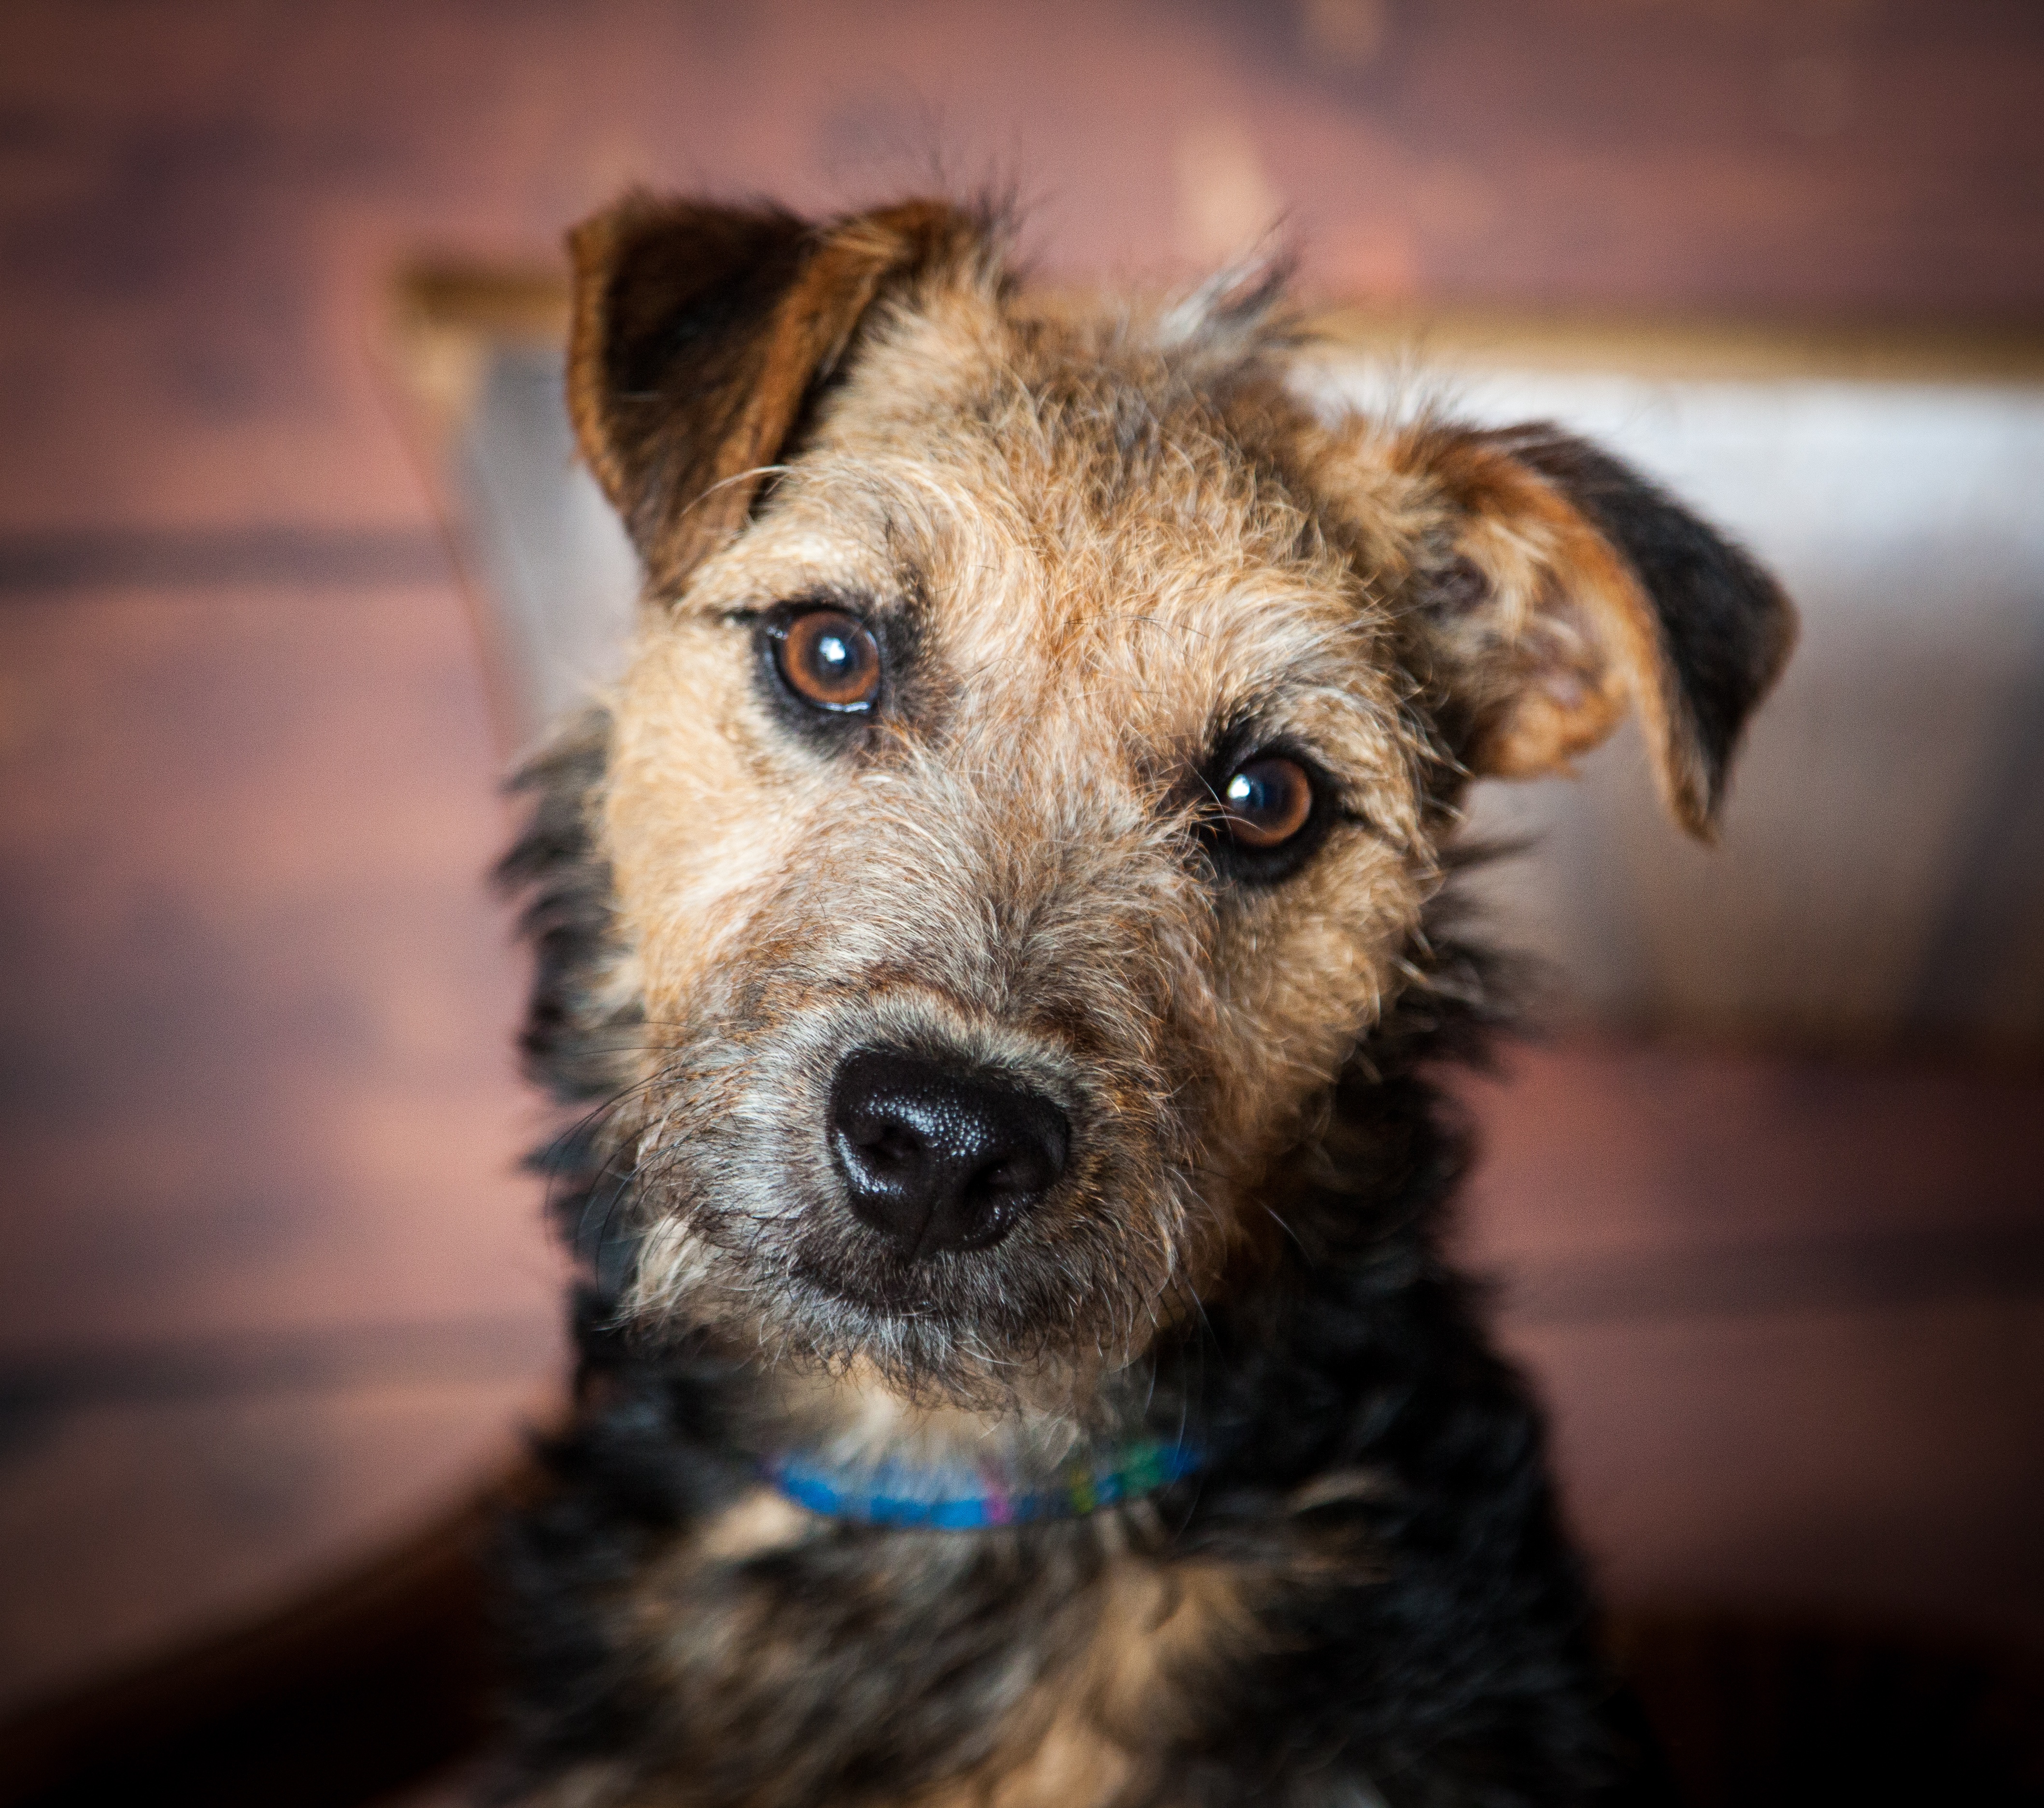
puppy, dog, cute, mammal, close up, vertebrate, dog breed, terrier, lakeland, pedigree, cairn terrier, irish terrier, airedale terrier, lakeland terrier, dog like mammal, australian terrier, schnoodle, glen of imaal terrier, dog crossbreeds, norwich terrier, norfolk terrier, border terrier, welsh terrier